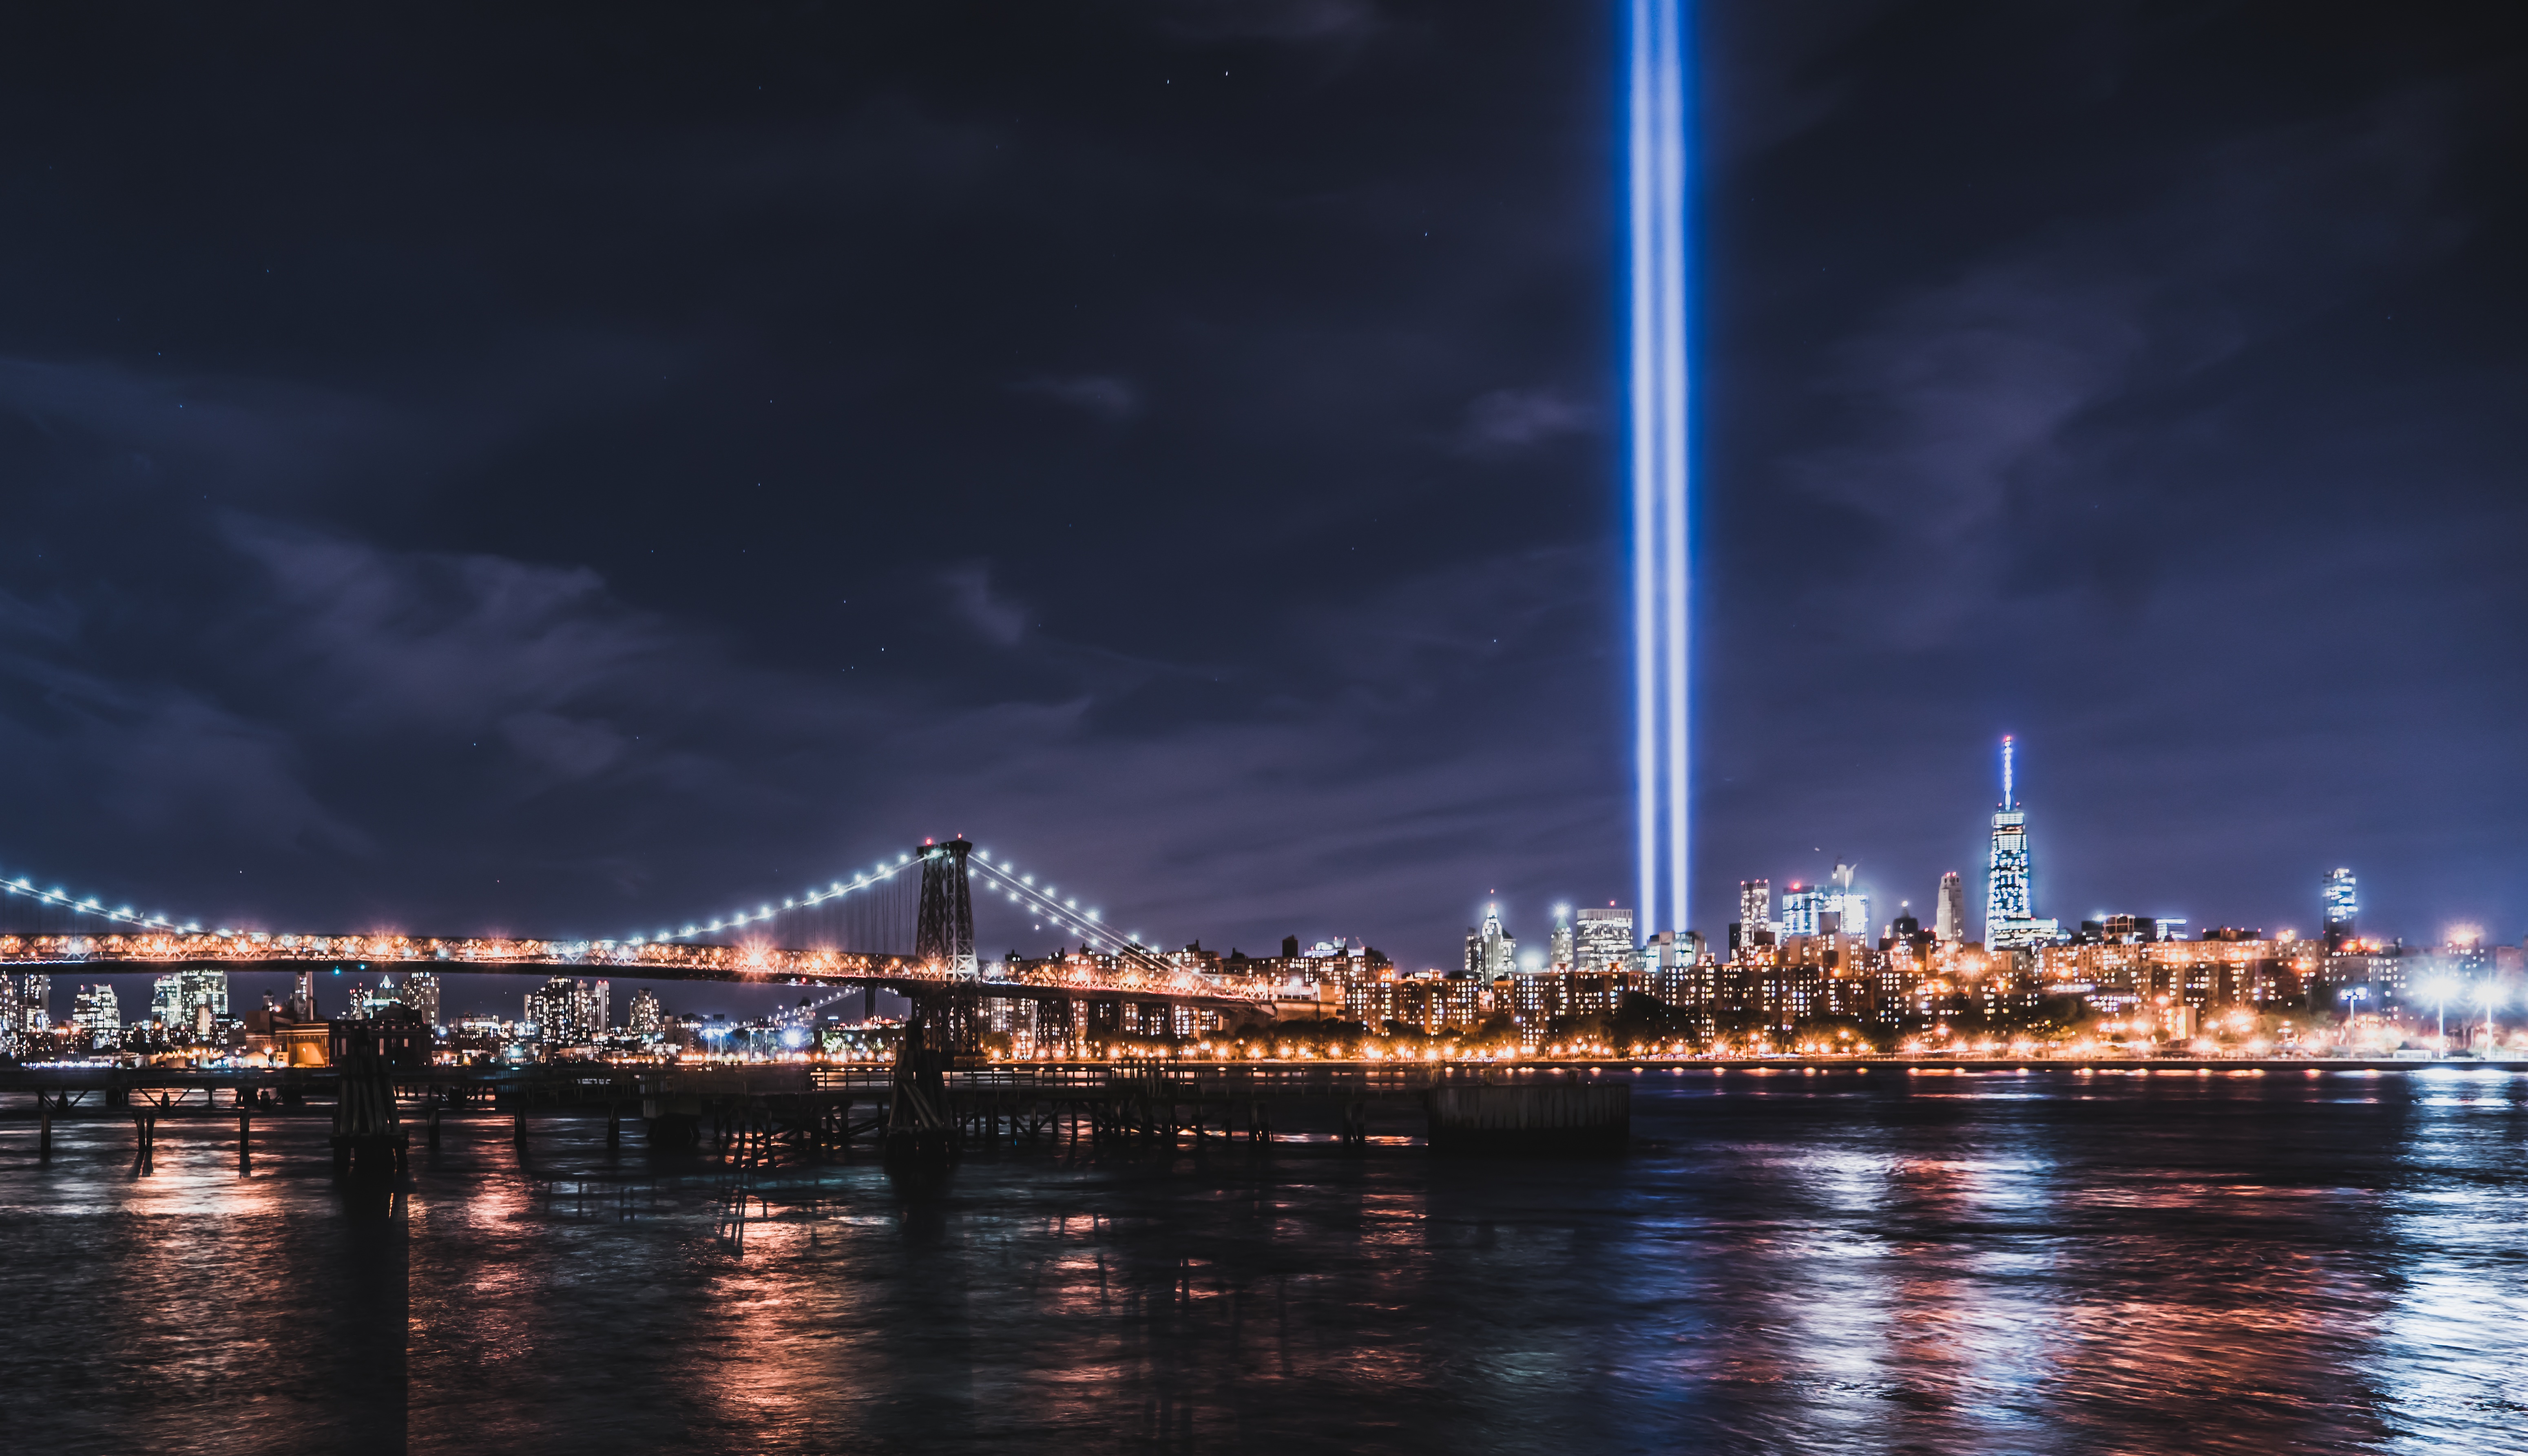
horizon, light, sky, bridge, skyline, night, city, skyscraper, cityscape, panorama, dusk, evening, reflection, tower, landmark, human settlement